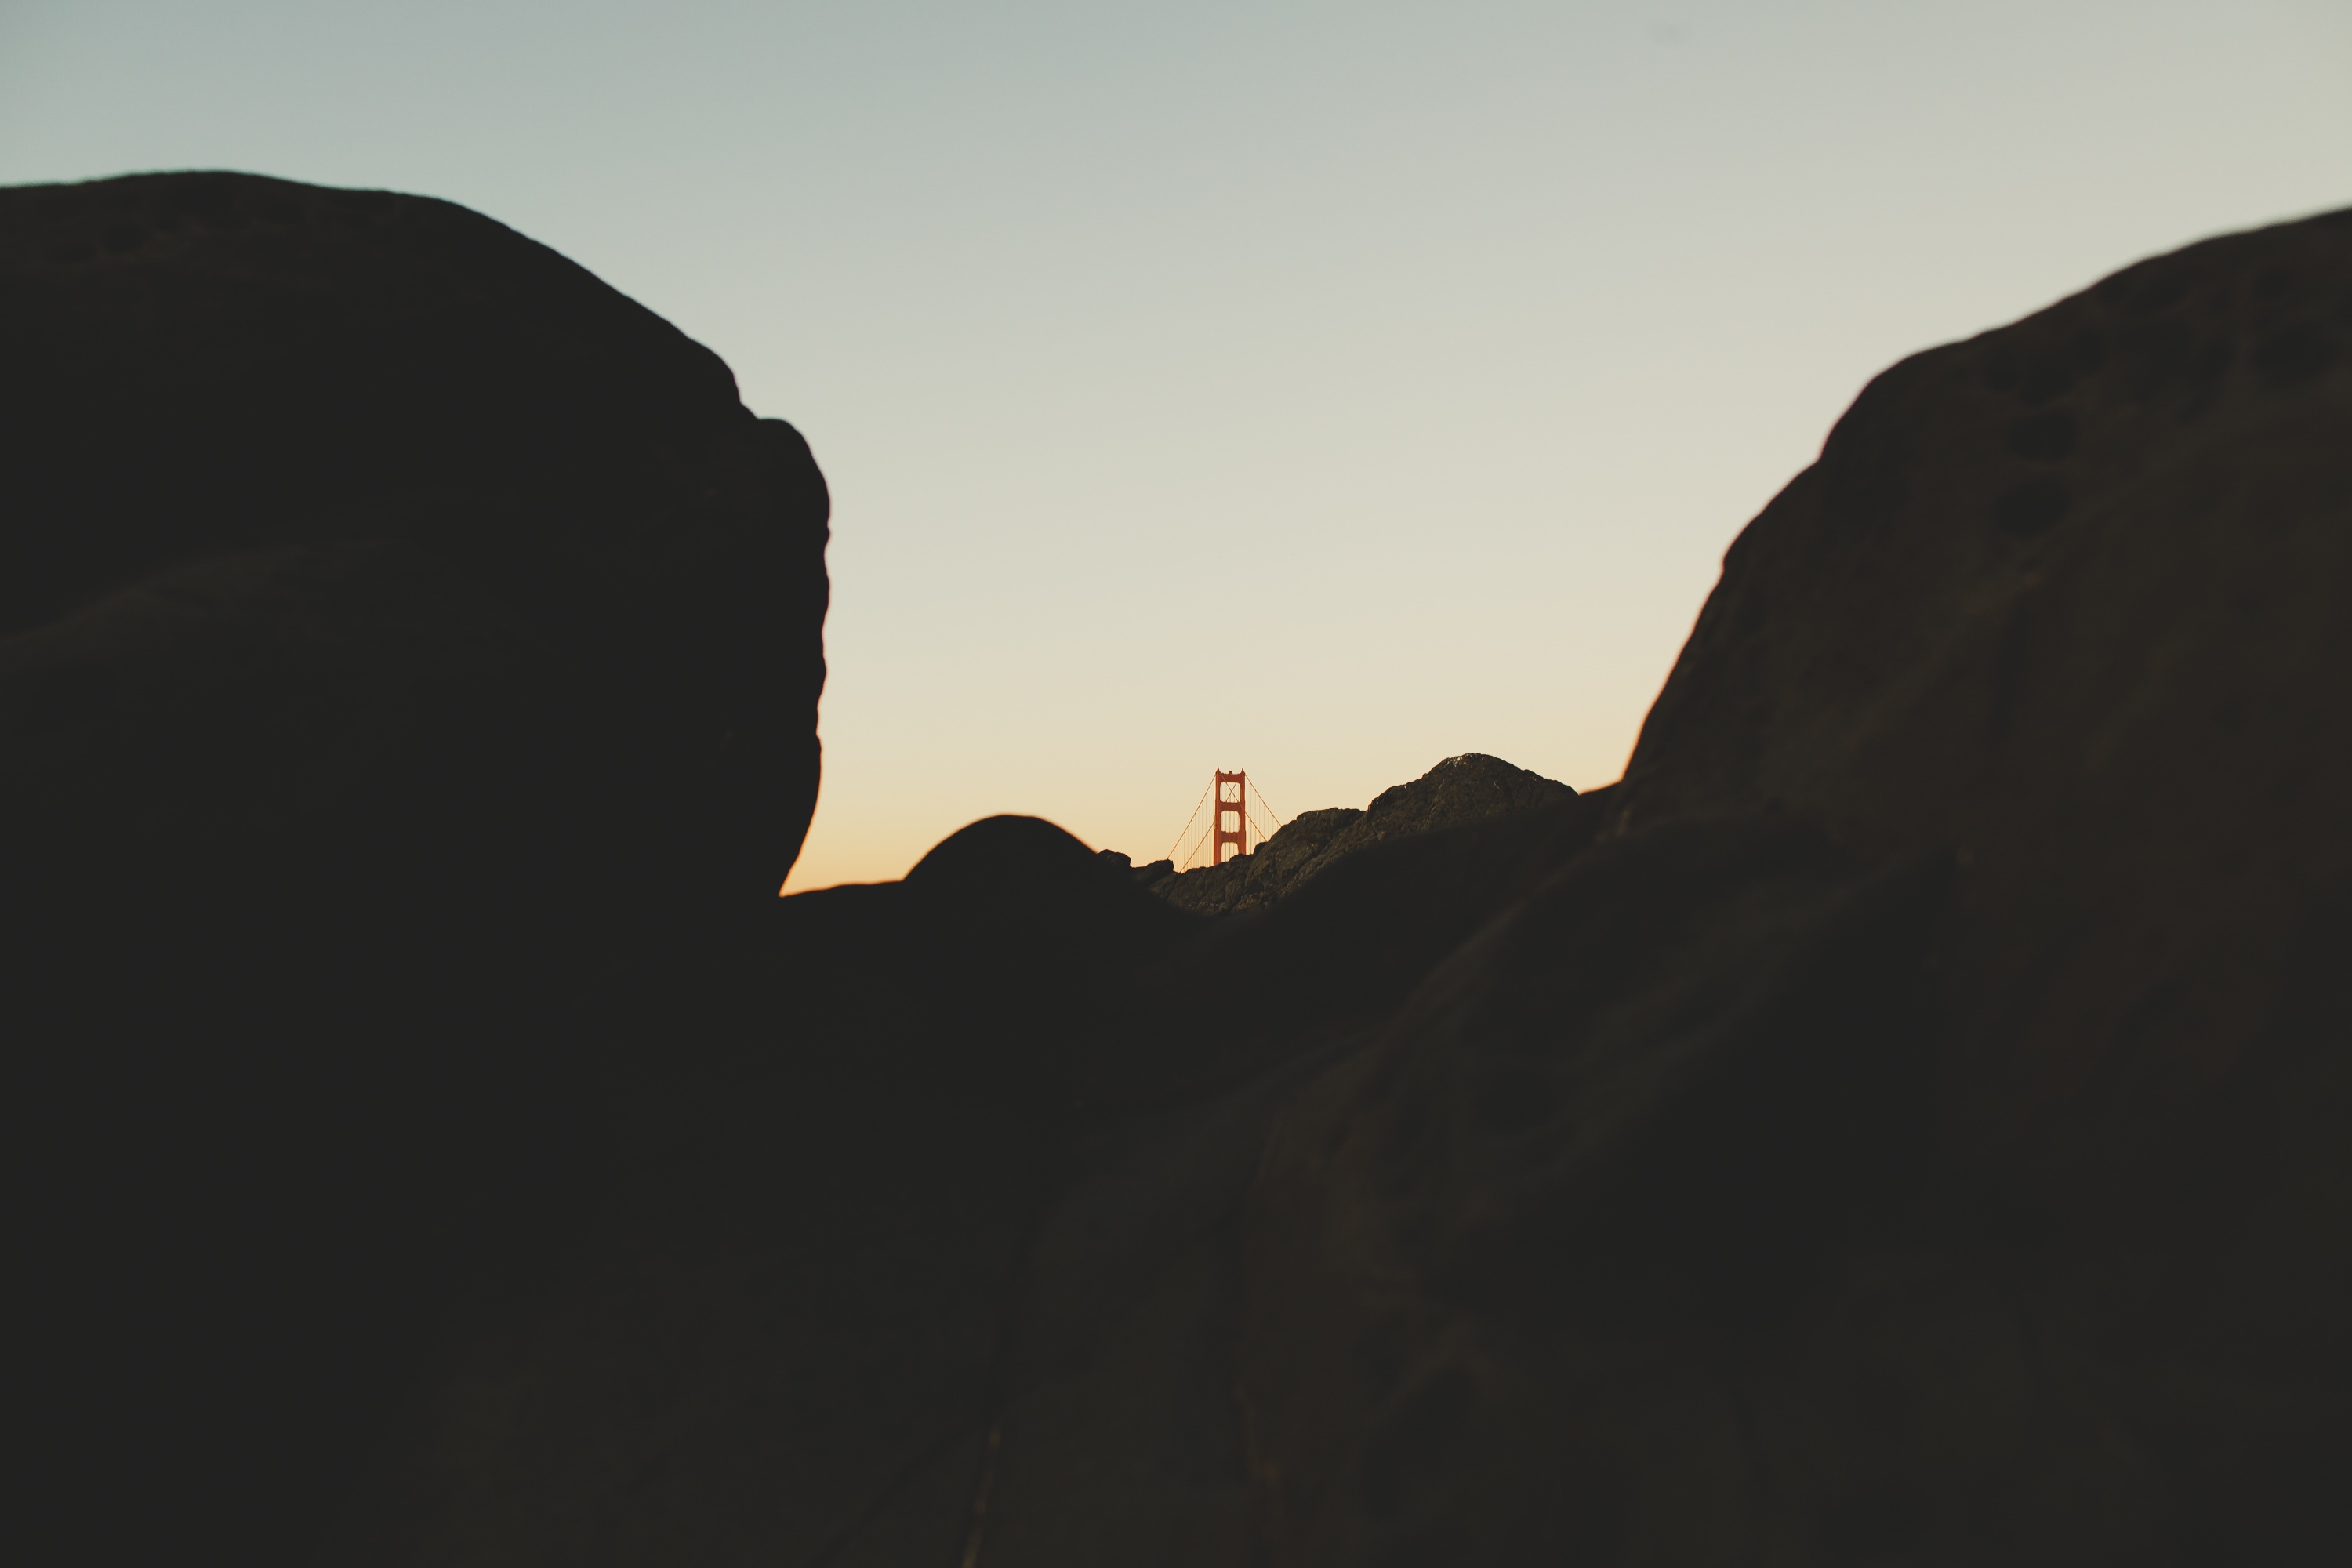
rock, silhouette, mountain, cloud, sunrise, sunset, morning, dawn, dusk, darkness, landform, atmospheric phenomenon, mountainous landforms